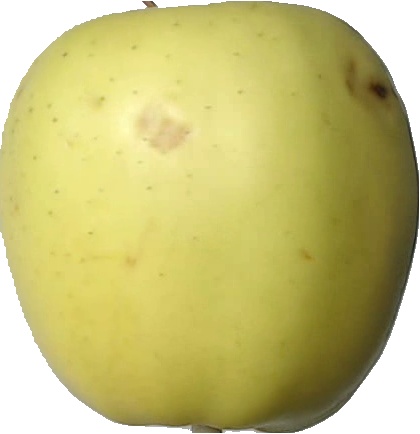
Label: apple_golden_2